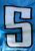
Number: 5